Rudolph W. Riefkohl

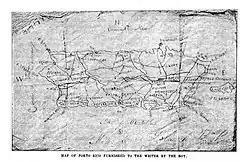
Map drawn by Rudolph Riefkohl and given to Edwin Emerson, Jr.

In the spring of 1898, when Riefkohl was 14 years old, he became involved in a curious encounter with an American spy on the eve of the Spanish–American War. As recounted by the spy, Edwin Emerson, Jr. in "Century" magazine in September 1898, Emerson, who was pretending to be a German journalist, had been given Riefkohl's father's name by the German consul in St. Thomas. Upon his arrival in the town of Maunabo he met young Rudolph and asked the lad in German if he had a map of Puerto Rico (Emerson had lost his). Riefkohl answered that he did, but it was decidedly too big for Emerson's use. Riefkohl returned home, not knowing that Emerson was a spy, and quickly drew another map with a depiction of the major ports and harbors of Puerto Rico. It is believed that Emerson gave Riefkohl's map to another spy, Lieutenant Henry Howard Whitney, who posed as a British crew member in the furnace-room of the merchant ship, and that Whitney gave the map to General Nelson A. Miles, thereby influencing the general's decision as to the disembarkation points for the invasion of Puerto Rico. A Photostat copy of Riefkohl's map was published in the "Century" article. After the war Riefkohl moved to the United States and concluded his secondary education in Concord, Massachusetts, serving as a cadet in the Sixth Regiment of the Massachusetts Volunteers, the same regiment that saw service in the southern areas of Puerto Rico in 1898 during the Puerto Rico Campaign. In 1910, Riefkohl earned a degree in mechanical engineering from the Massachusetts Institute of Technology (MIT).